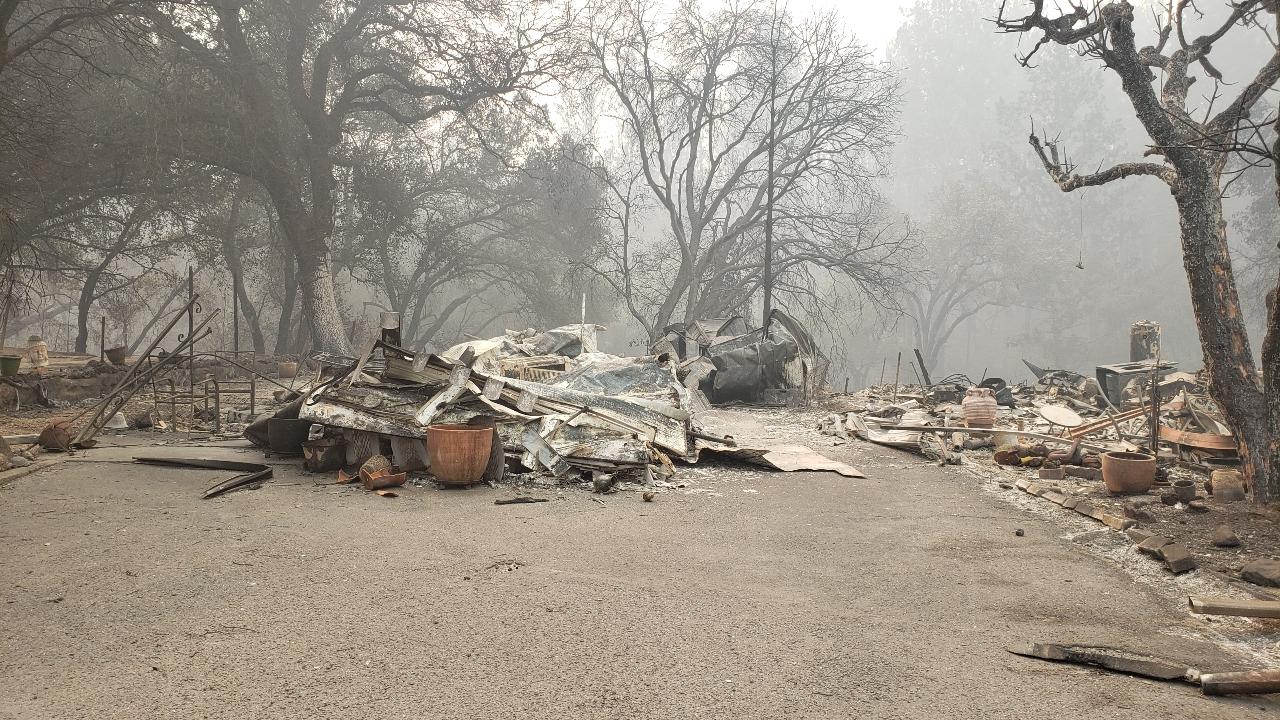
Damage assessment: destroyed